Rufus M.

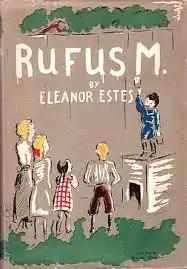
Rufus M.

Rufus M. by Eleanor Estes is the third novel in the children's series known as The Moffats. Published in 1943, it was a Newbery Honor book. The title character is the youngest of four children growing up in a small town in Connecticut in 1918.